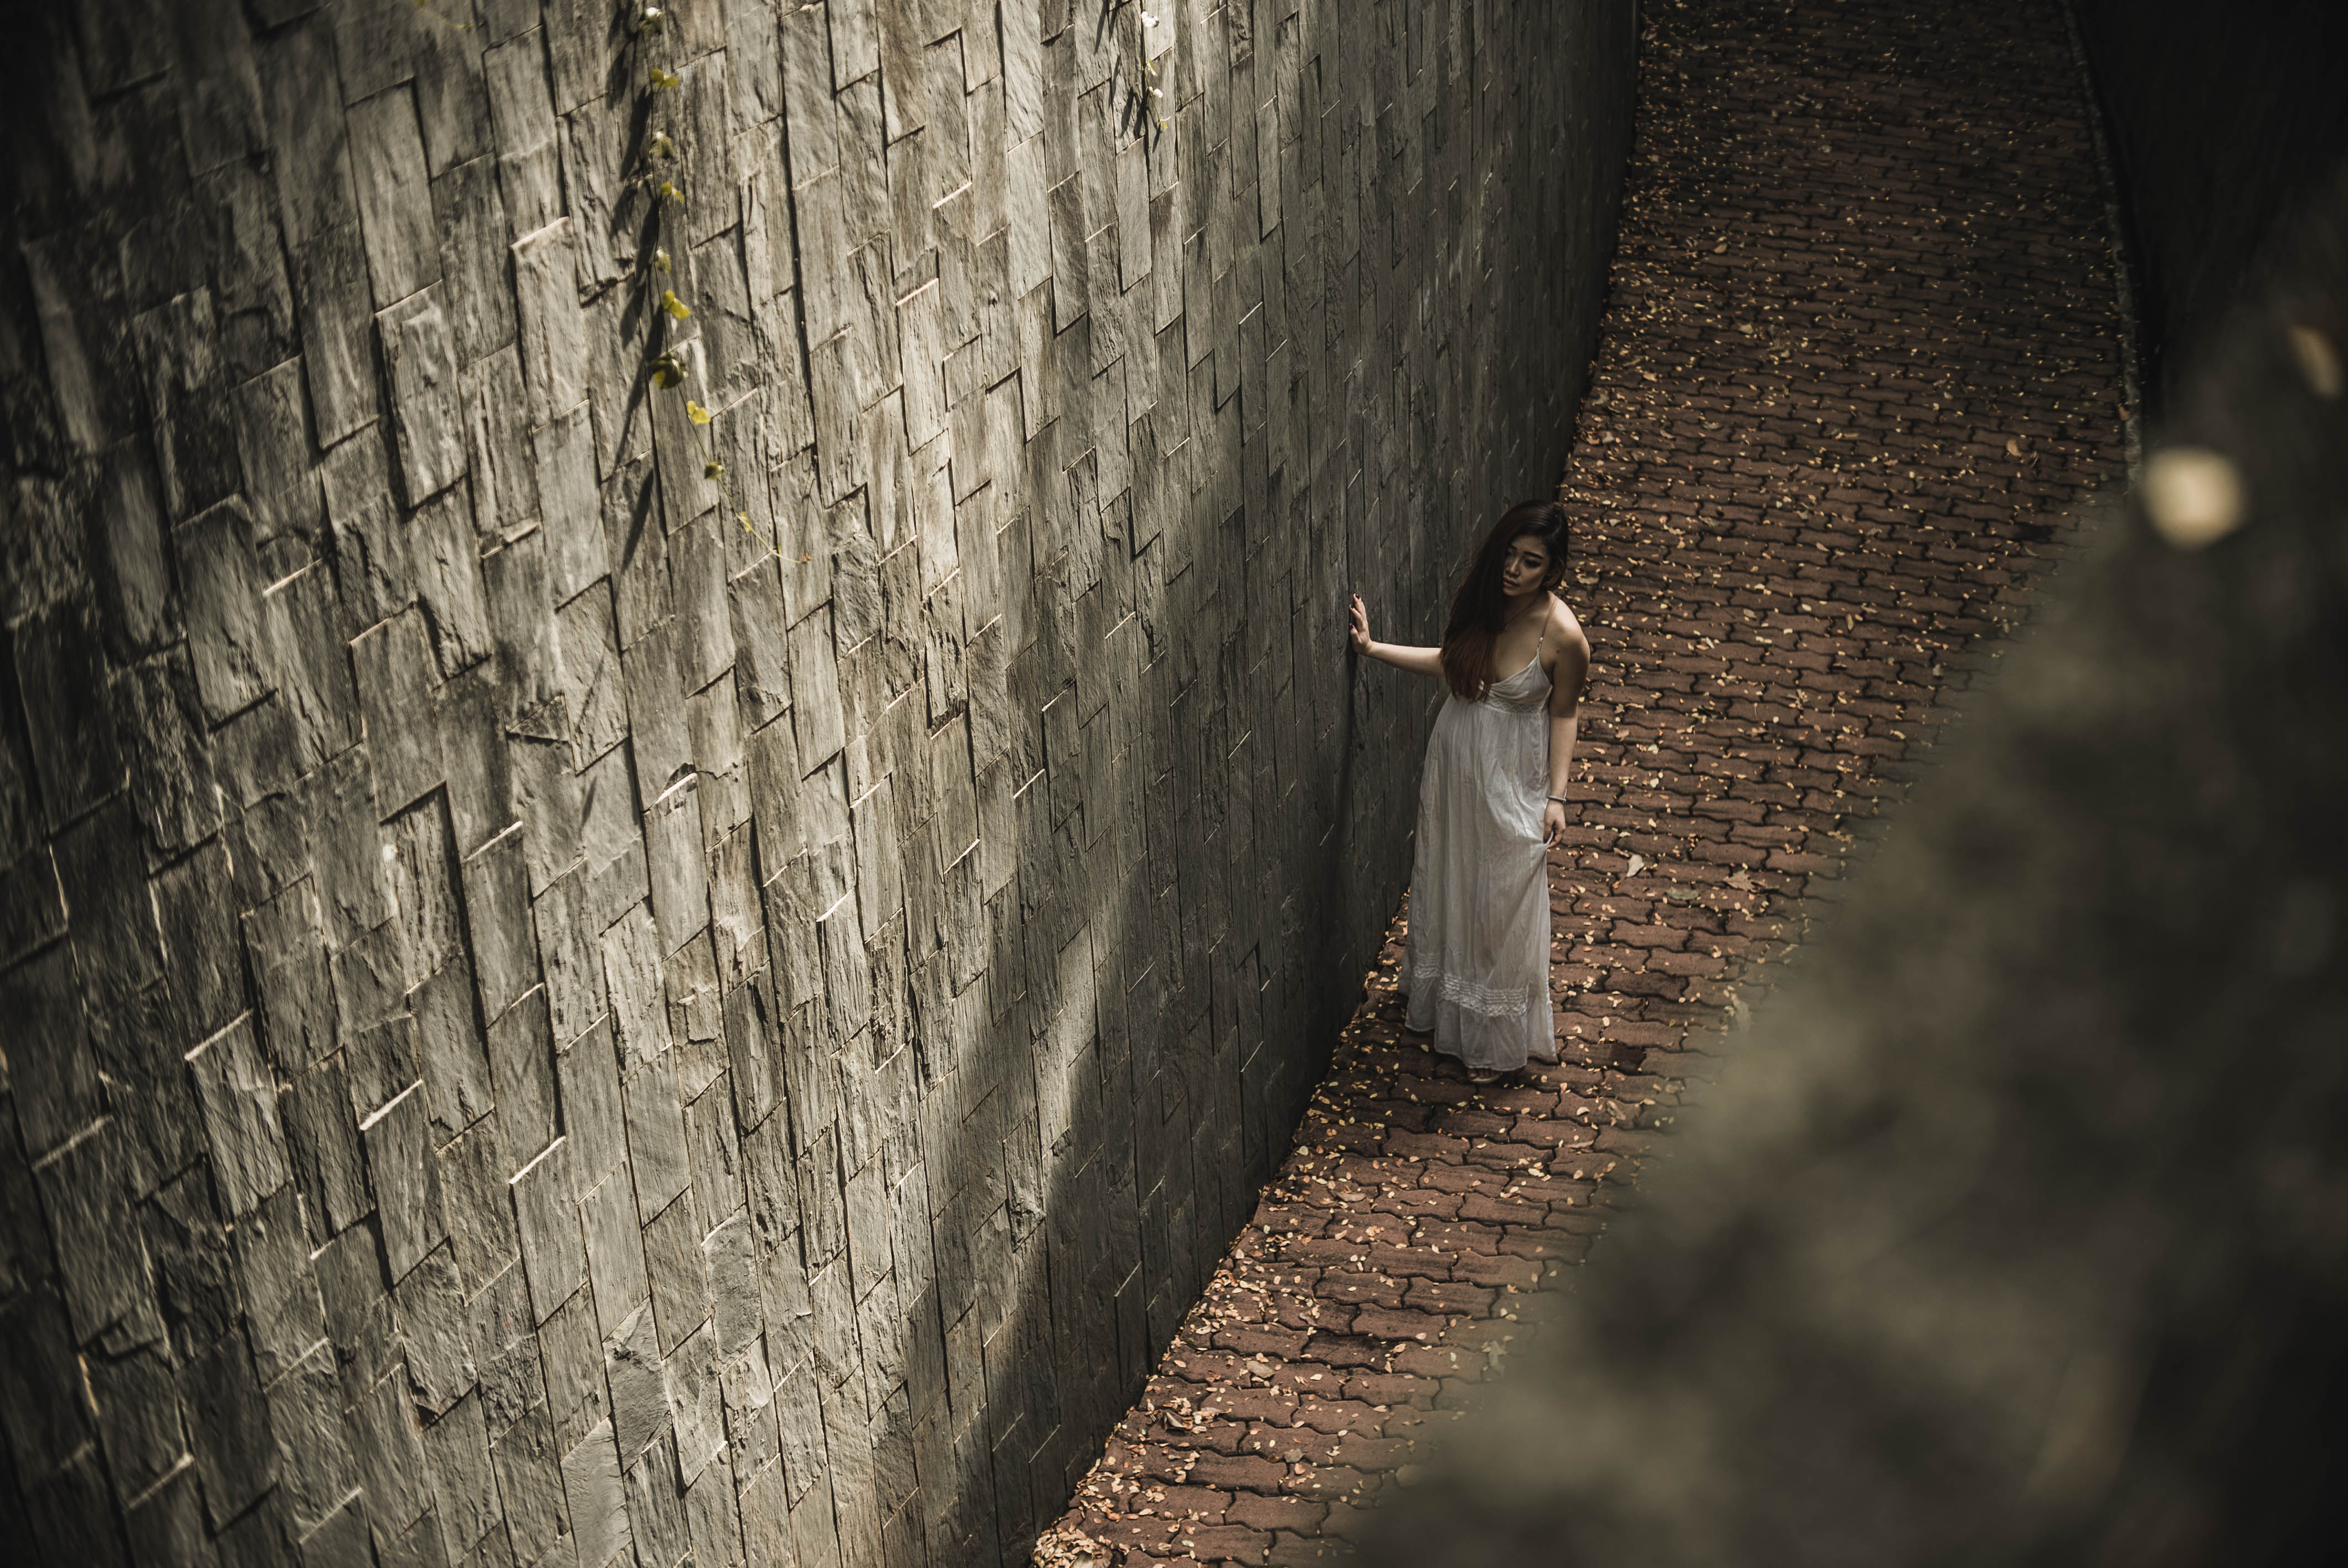
tree, nature, forest, light, plant, wood, sunlight, leaf, trunk, wall, green, autumn, darkness, season, temple, woody plant